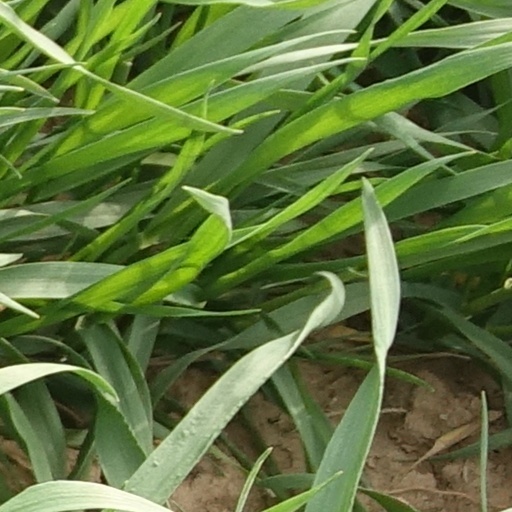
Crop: wheat